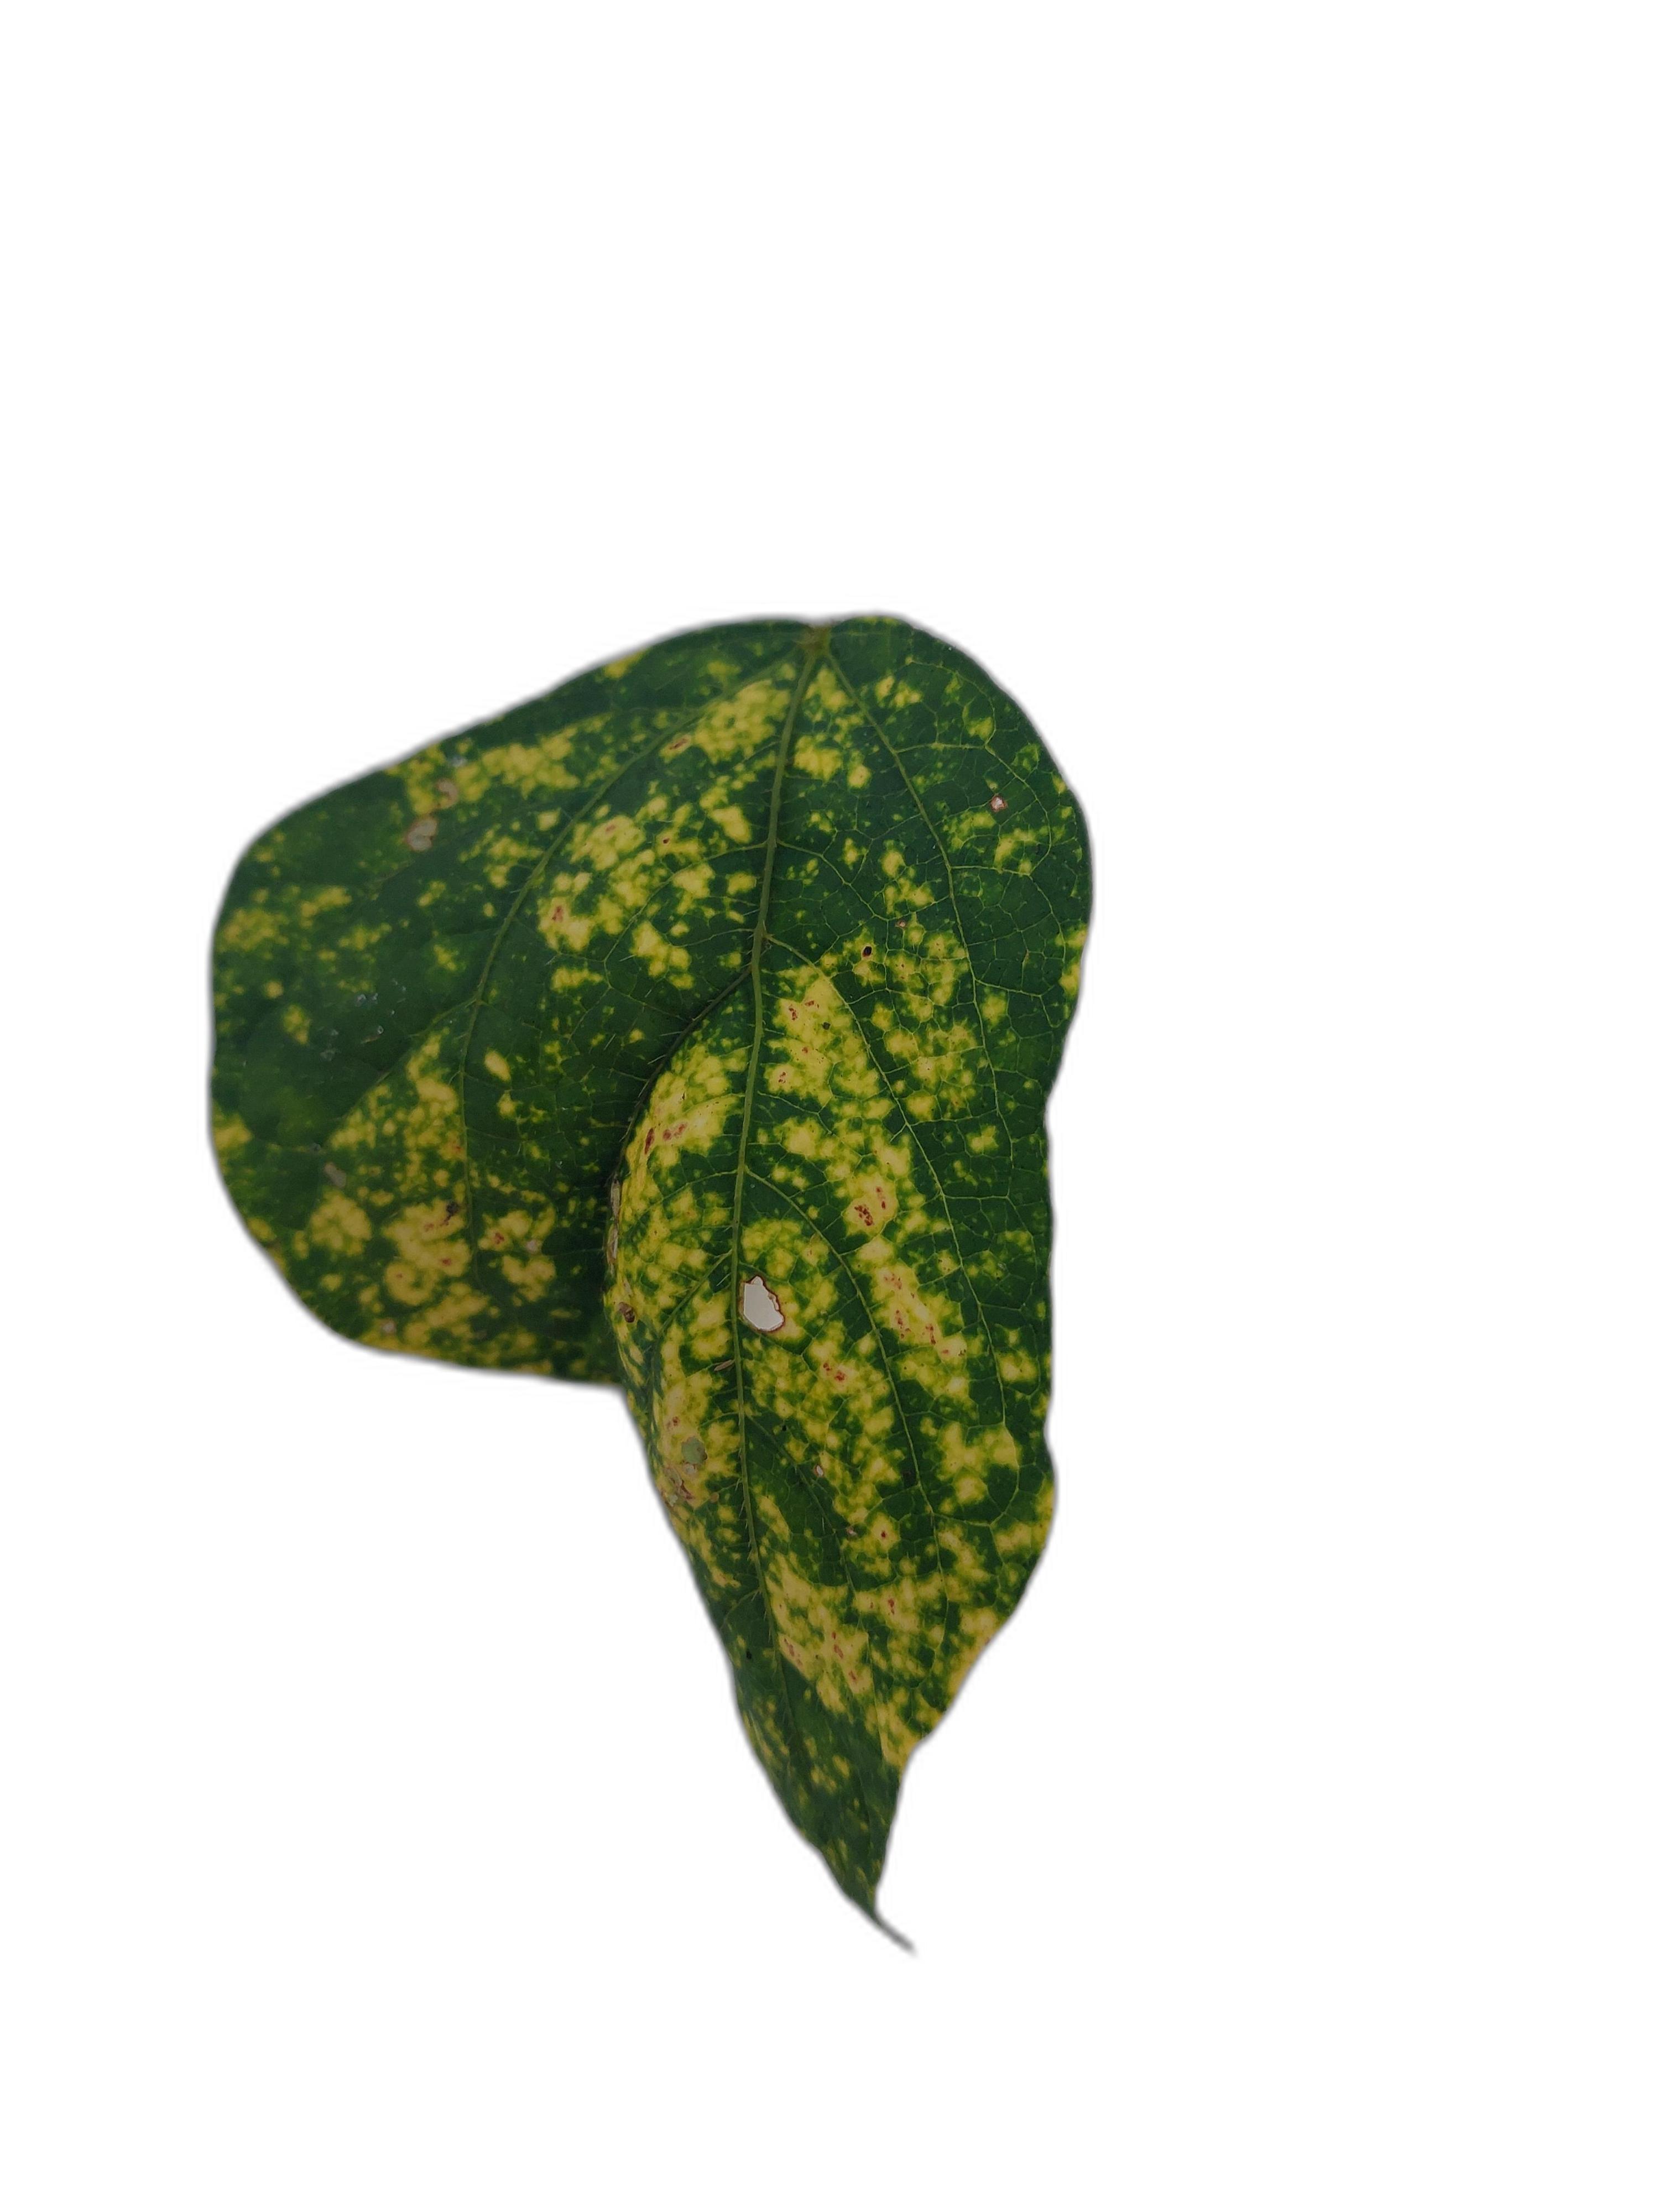
Label: Yellow Mosaic